Sevsk, Bryansk Oblast

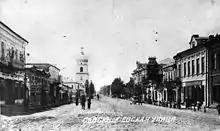
Early-20th-century view of Sevsk

1 October 1941 as part of Operation Typhoon 2nd panzer group Guderian, Heinz Wilhelm / Guderian Army Group "Center" broke through the defense of its central sector 13th army Of the Bryansk Front A. I. Eremenko to the full depth and advanced 60 km. On 1 October, 24th Motorized Corps occupied Sevsk. The city was liberated by the 2nd Panzer Army on 2 March 1943 as part of the Dmitriev-Sevskaya operation, but on 27 March was again captured by the Germans. Finally released in September 1943 as part of the Bryansk operation.